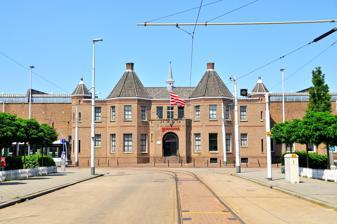
Building: Sparta Stadion Het Kasteel
Country: Netherlands
Year built: 1916
Football stadium Sparta Stadion Het Kasteel Full name Sparta Stadion Location Rotterdam , Netherlands Capacity 11,026 Construction Opened 1916 Renovated 1999 Architect J.H. de Roos and W.F. Overeynder (1916) Zwarts & Jansma (1999) Tenants Sparta Rotterdam The Sparta Stadion , nicknamed Het Kasteel ( Dutch pronunciation: [ət kɑsˈteːl] ; "The Castle"), is a football stadium in Rotterdam , Netherlands.  It is the home ground of Sparta Rotterdam . It has a capacity of 11,026. History and layout The stadium is located in the neighbourhood of Spangen , where it was built in 1916 as Stadion Spangen based on a plan of the architects J.H. de Roos and W.F. Overeynder.  The name "Het Kasteel" (The Castle) is derived from the small building with two small towers which backs onto the south-facing tribune (Kasteel Stand) of the stadium, which looks similar to a castle. This building is the only authentical remain of the original design. It was built in 1916. The castle building, which is currently located along the length of the pitch, was originally positioned behind one of the goals. A famous incident took place at het Kasteel in November 1970, when Feyenoord goalkeeper Eddy Treijtel took a goalkick and shot a passing seagull down from the air. The stuffed bird has been on display in the museum at Feyenoord's De Kuip stadion and not in Sparta's museum much to the annoyance of some prominent Sparta supporters. 1928 Olympic Games For the 1928 Summer Olympics in neighboring Amsterdam , the venue hosted two football games. The first was on 5 June when host nation Netherlands defeated Belgium 3-1 while the second was three days later when the Dutch team tied Chile 2–2. Through the years, the stands of "Stadion Sparta" were often renovated and extended, but the most radical renovation took place in 1998 and 1999: the stadium was completely rebuilt according to a plan of the architects Zwarts & Jansma . During the renovation, the pitch was turned 90 degrees. At the same time, it was renamed ENECO-stadion , after its main sponsor. That name was soon replaced by the present Het Kasteel ("The Castle"), which had already been the popular nickname for the stadium ever since it was built. The Castle was bought in November 2004 by businessman Hans van Heelsbergen, the manager of the textile company Hans Textiel and also the chairman of Sparta Rotterdam. Van Heelsbergen opened in this building a Sparta museum (and an outlet of Hans Textiel). Tonny van Ede Stand The Tonny van Ede stand is on the north side of the ground and stands along the length of the pitch, opposite the Kasteel Stand. The most expensive tickets are to be found here. It houses the changing rooms as well as the corporate boxes, the ticket office and the boardroom. The players' tunnel runs from the centre of this stand onto the pitch between the two dugouts. The stand was named after one of Sparta's most famous sons, Tonny van Ede , in 2010. Main entrance at Tonny van Ede stand. The interior of the stadium. Denis Neville Stand The lowest priced tickets for home fans are to be found in the Denis Neville Stand. This is at the east end of the ground behind one of the goals. It houses the more vocal supporters of the club and is usually the first stand to sell-out. The stand was named in honour of one of Sparta's most successful managers, Denis Neville . Bok de Korver Stand Opposite the Denis Neville Stand, the Bok de Korver Stand is assigned as the family stand but also houses the away fans. Formerly known as the West Stand, it was named after Sparta legend Bok de Korver . Kasteel Stand Attached to the historic Kasteel building, the Kasteel Stand is on the south end of the ground and the club shop is based here as well as the Sparta Museum. See also List of football stadiums in the Netherlands Lists of stadiums References